Simca 9

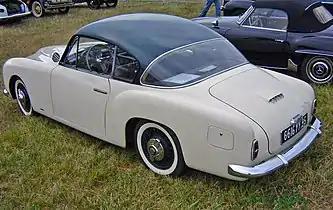
1954 Simca 9 Sport Figoni et Falaschi rear view

The Simca 9 is a French sports car produced by French automaker Simca. It first appeared in June 1952 and was built until 1954. It was a development of the Simca 8, from which it differed by being lengthened a bit (a few centimetres or inches) between the rear edge of the door and the bulge of the rear fender, to provide more interior room. More importantly, the 9 Sport was of a unibody design. This meant that the car was not offered as a convertible, although a small number of 9 Sport convertibles were built, using the chassis of the earlier 8 Sport. The mechanics were the same as for the Simca Aronde, although the engine was upgraded from . Its running gear was similar to that of the Simca 8 Sport, with the same iteration of the engine, benefitting from a higher compression ratio. The car was built by Facel-Métallon in Colombes. In September 1952, the 1953 Simca 9 Sport featured all-new bodywork, curvier and with more glazing. Again, it featured steel bodywork of Facel's manufacture, and, again, it was heavier and thus no faster than the Aronde sedan on which the expensive Sport was based. A single convertible prototype was built. For model year 1954 the only difference was redesigned hubcaps with a stylized "S". The 9 Sport name was then retired as of September 1954. In 1955, the car was renamed the Simca Coupé de Ville (with the same bodywork), with full equipment and downplaying the "sport" aspect.